Premana

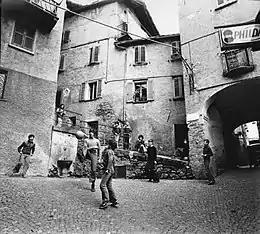
Streets of Premana in 1976

During World War II Premana and its territory became the main base for the partisan resistance movement of the Lecco area. The impervious terrain meant that the Valvarrone region was far away from communication routes and immediately it became, and remained throughout the war, an important logistical base for all of the various partisan units, thanks also to the help and cooperation of the local inhabitants. The Trona pass was a reference point for the partisans and along with many other places in the hinterland of Premana, such as Alpe Barconcelli, became the headquarters of resistance groups.